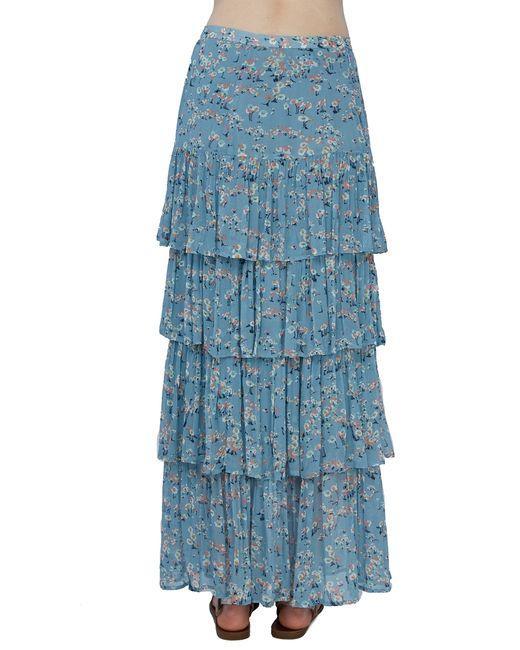
blauer ausgestellter bedruckter Rock, A-Linien-Rock